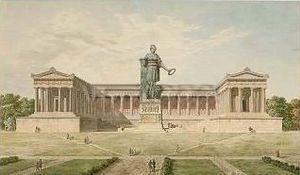
La Bavaria est une allégorie féminine de la Bavière. Elle en est également la sainte patronne.
Le Ruhmeshalle est un temple dorique à trois ailes, commandé par le roi Louis Iᵉʳ de Bavière et dessiné par Leo von Klenze, qui se trouve sur la Theresienwiese à Munich. Avec la Bavaria, une statue allégorique de la Bavière, dont il est indissociable, il forme la partie principale du complexe du Bavariapark.